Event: Nepal Earthquake
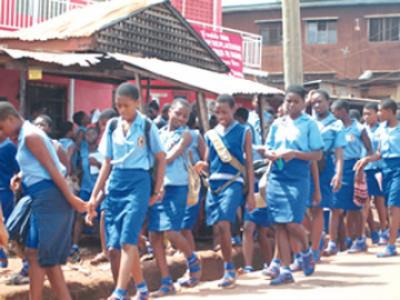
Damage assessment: no_damage